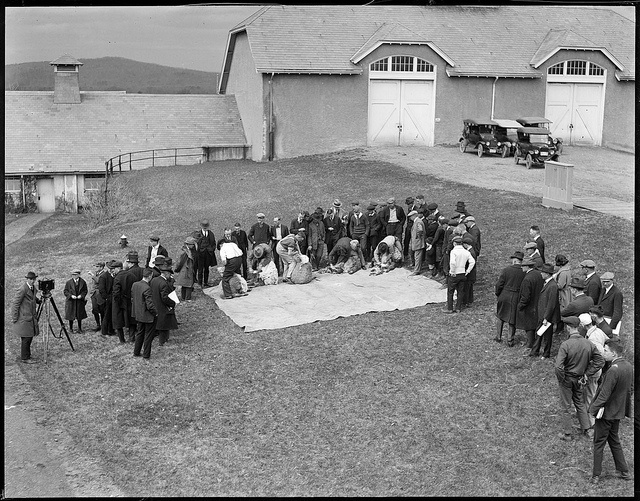
A crowd is watching 4 people working on a blanket.
A crowd of people standing on a hill
group of men gathered around watching 5 men sheering sheep
A black and white photo of a group of people.
A crowd of men watch as others open bags on a blanket.